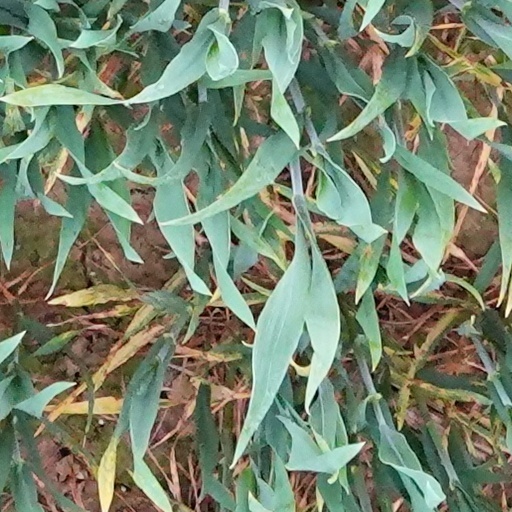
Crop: wheat